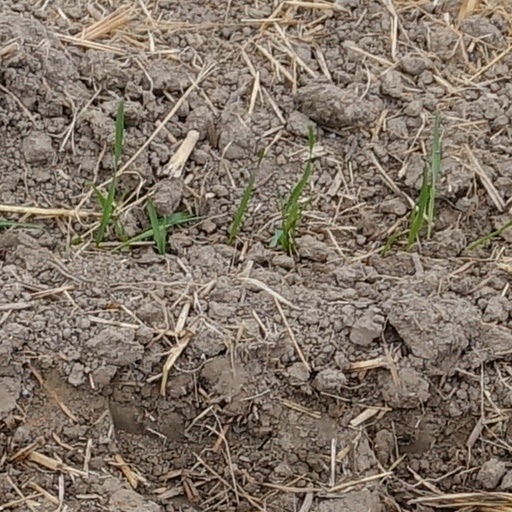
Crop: wheat